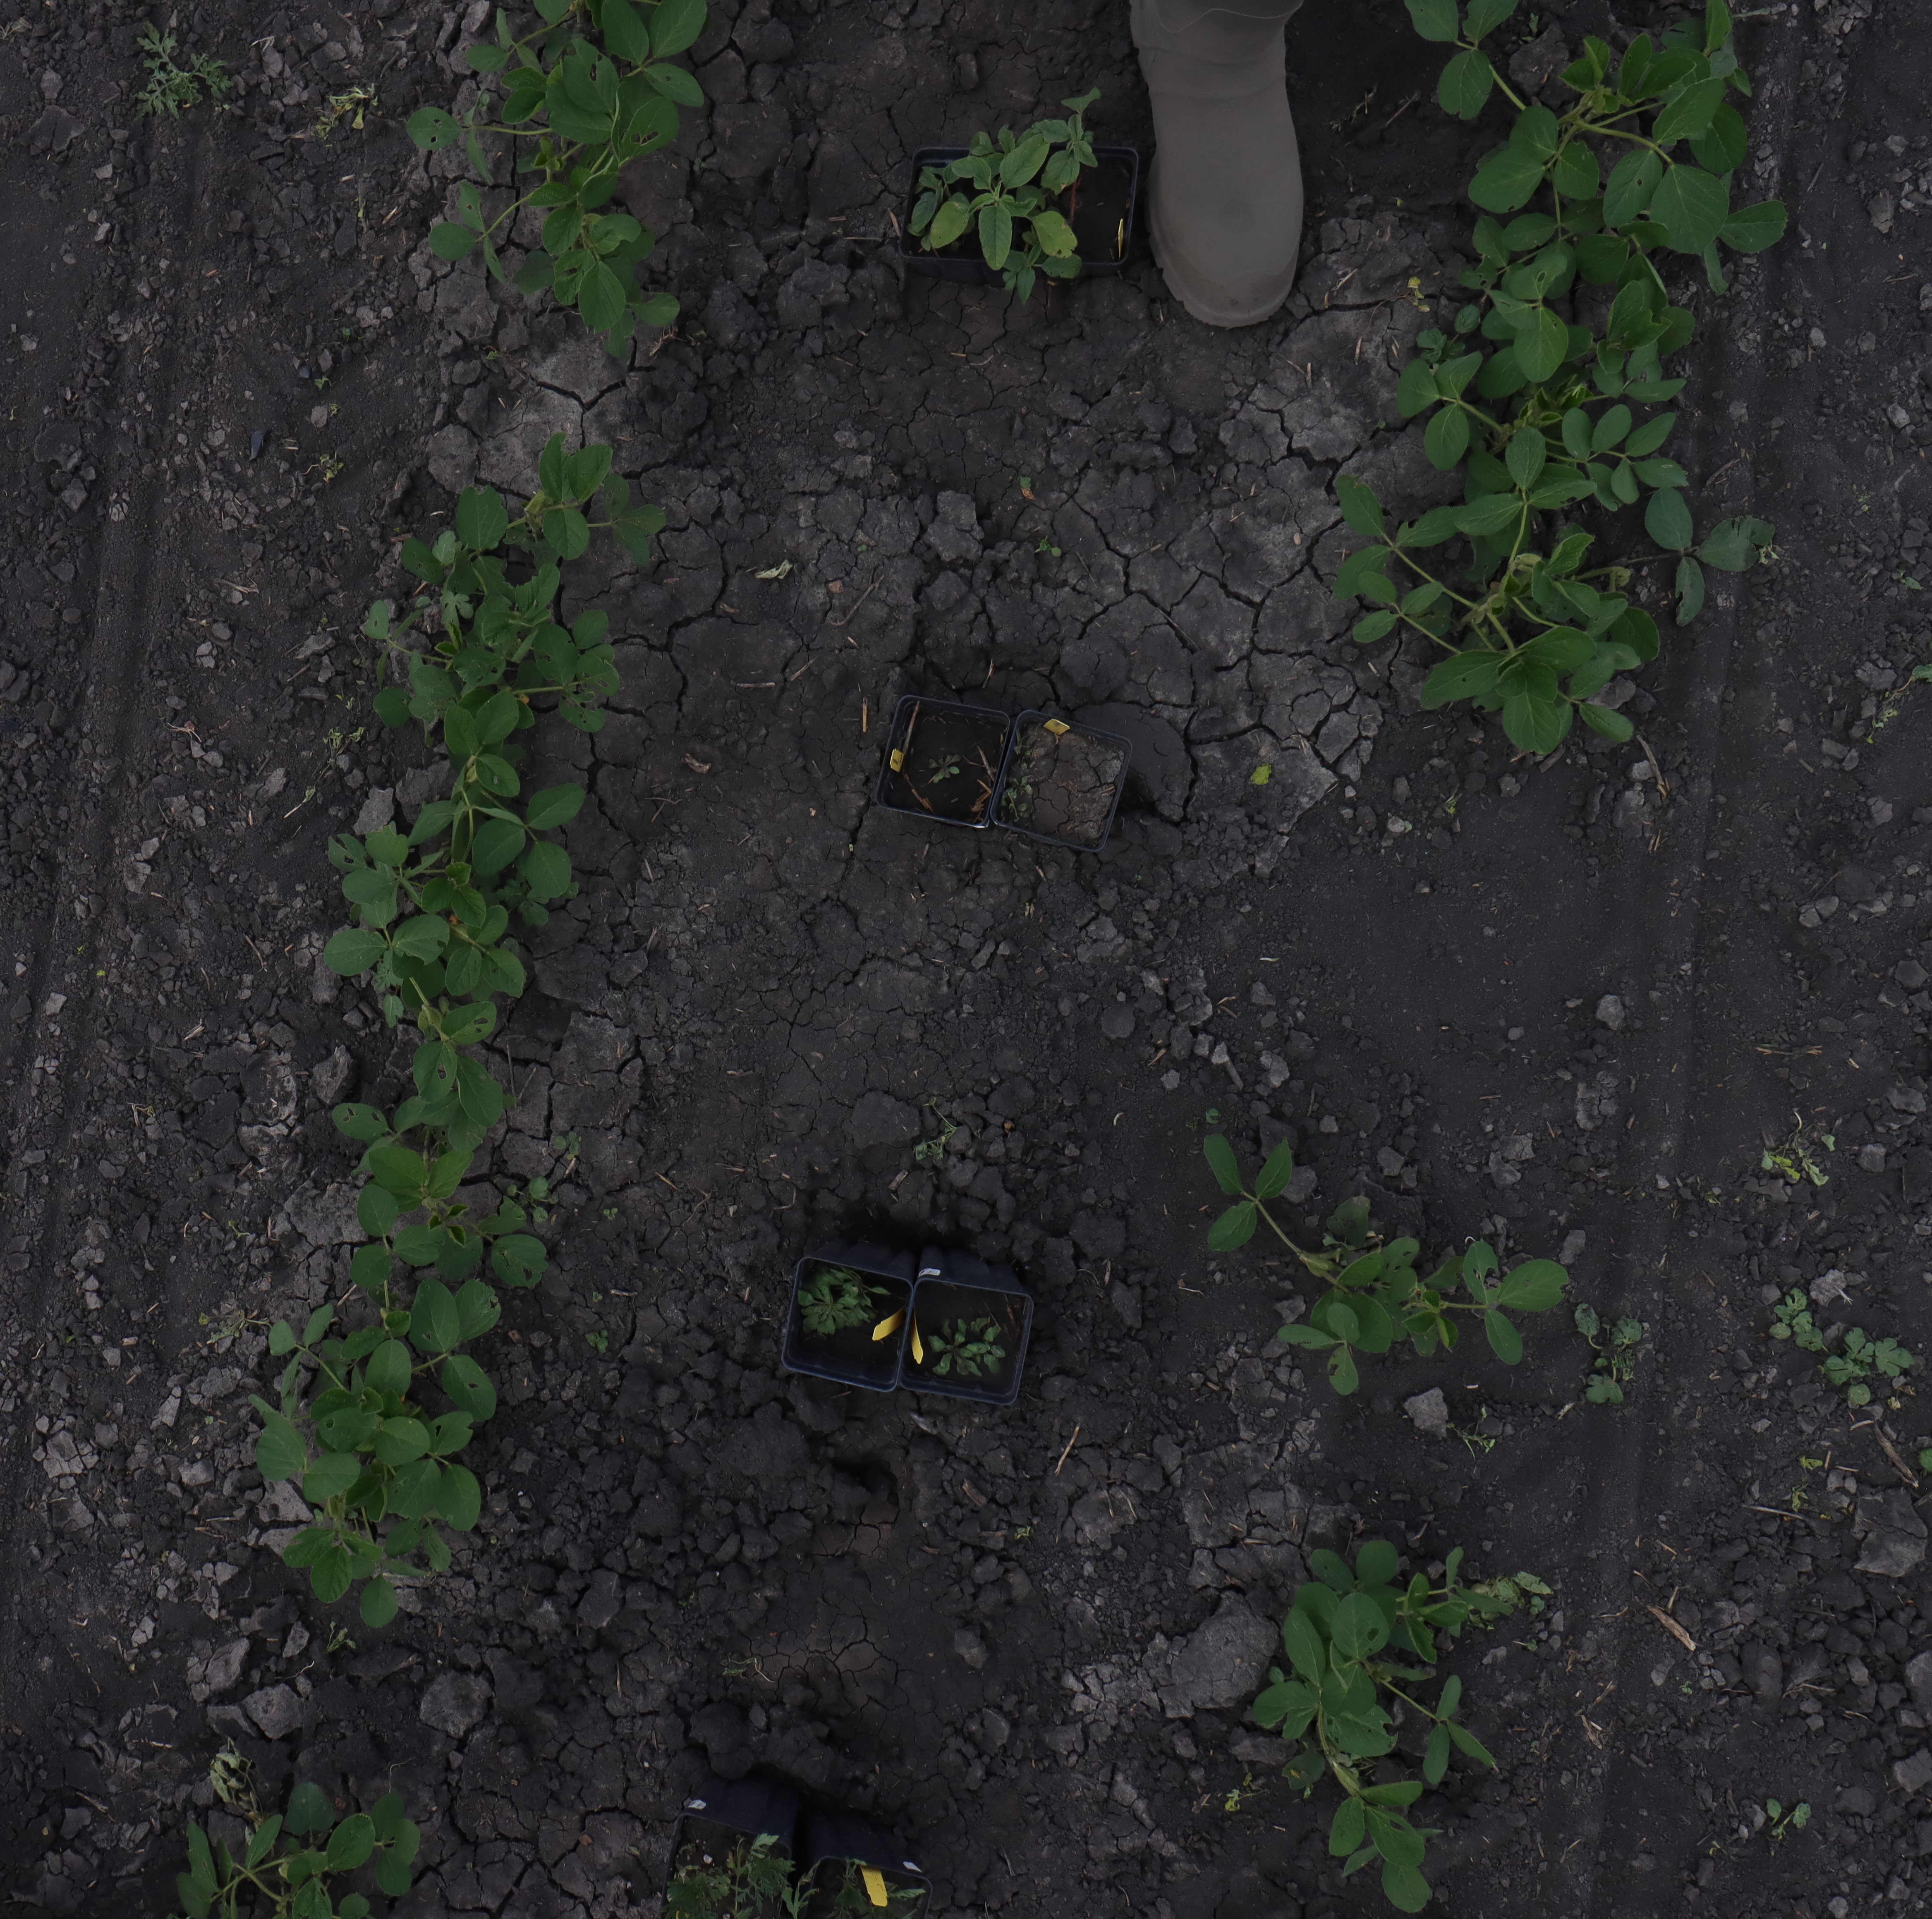
Crop: Soybean
Objects: Soybean, Soybean, Soybean, Soybean, Horseweed, Horseweed, Soybean, Soybean, Soybean, Soybean, Soybean, Soybean, Redroot Pigweed, Soybean, Ragweed